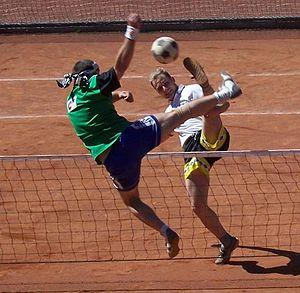
Le tennis-ballon, également appelé futnet, voire football-tennis et foot-tennis, est un jeu devenu sport, dont le principe consiste à se renvoyer un ballon de football sur un terrain aux dimensions du volley-ball, au-dessus d'un filet approximativement à hauteur de celui du tennis.